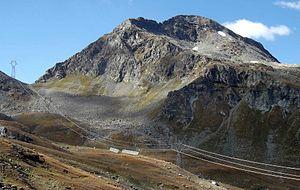
La Tour-de-Ponton et la Fenêtre de Champorcher depuis la Vallée de Champorcher (Vallée d'Aoste)